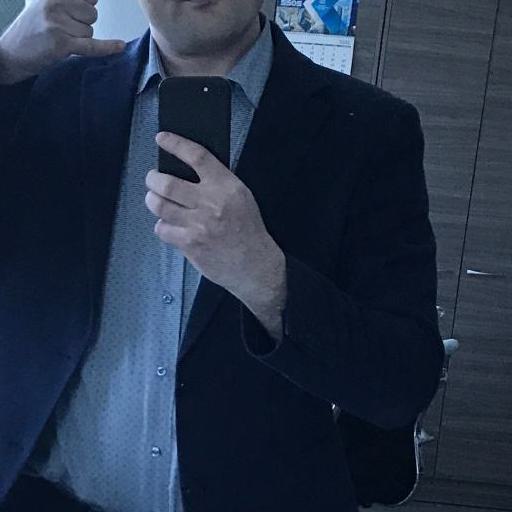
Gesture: no_gesture